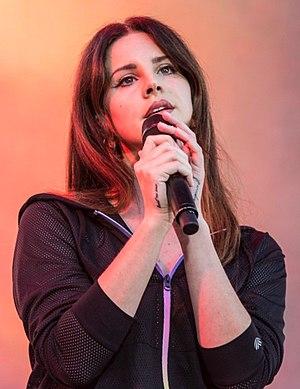
Violet Bent Backwards Over the Grass est le prochain livre de la chanteuse et compositrice américaine Lana Del Rey. Ce sera un recueil de poésie présentant 14 poèmes et plusieurs courtes pièces. Ce recueil de poèmes sera le premier livre publié de Lana Del Rey. Il sortira normalement en 2020. Lana Del Rey a déclaré à plusieurs reprises qu'elle espère publier le livre pour 1$ car elle trouve ses pensées « inestimables ».